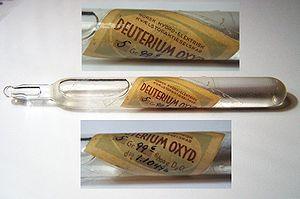
Échantillon historique d'eau lourde, aussi appelée oxyde de deutérium, scellé dans une ampoule. Produit par Norsk Hydro"
L'eau lourde ou oxyde de deutérium D₂O est constituée des mêmes éléments chimiques que l'eau ordinaire H₂O, mais ses atomes d'hydrogène sont des isotopes lourds, du deutérium. C'est Gilbert Lewis qui isola le premier échantillon d'eau lourde pure, en 1933.